Germany–Ukraine relations

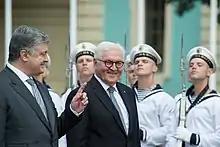
German President Frank-Walter Steinmeier with Ukrainian President Petro Poroshenko in Ukraine in May 2018

In July 2018, the planned Nord Stream 2 gas pipeline from Russia to Germany was opposed by Ukrainian President Petro Poroshenko.